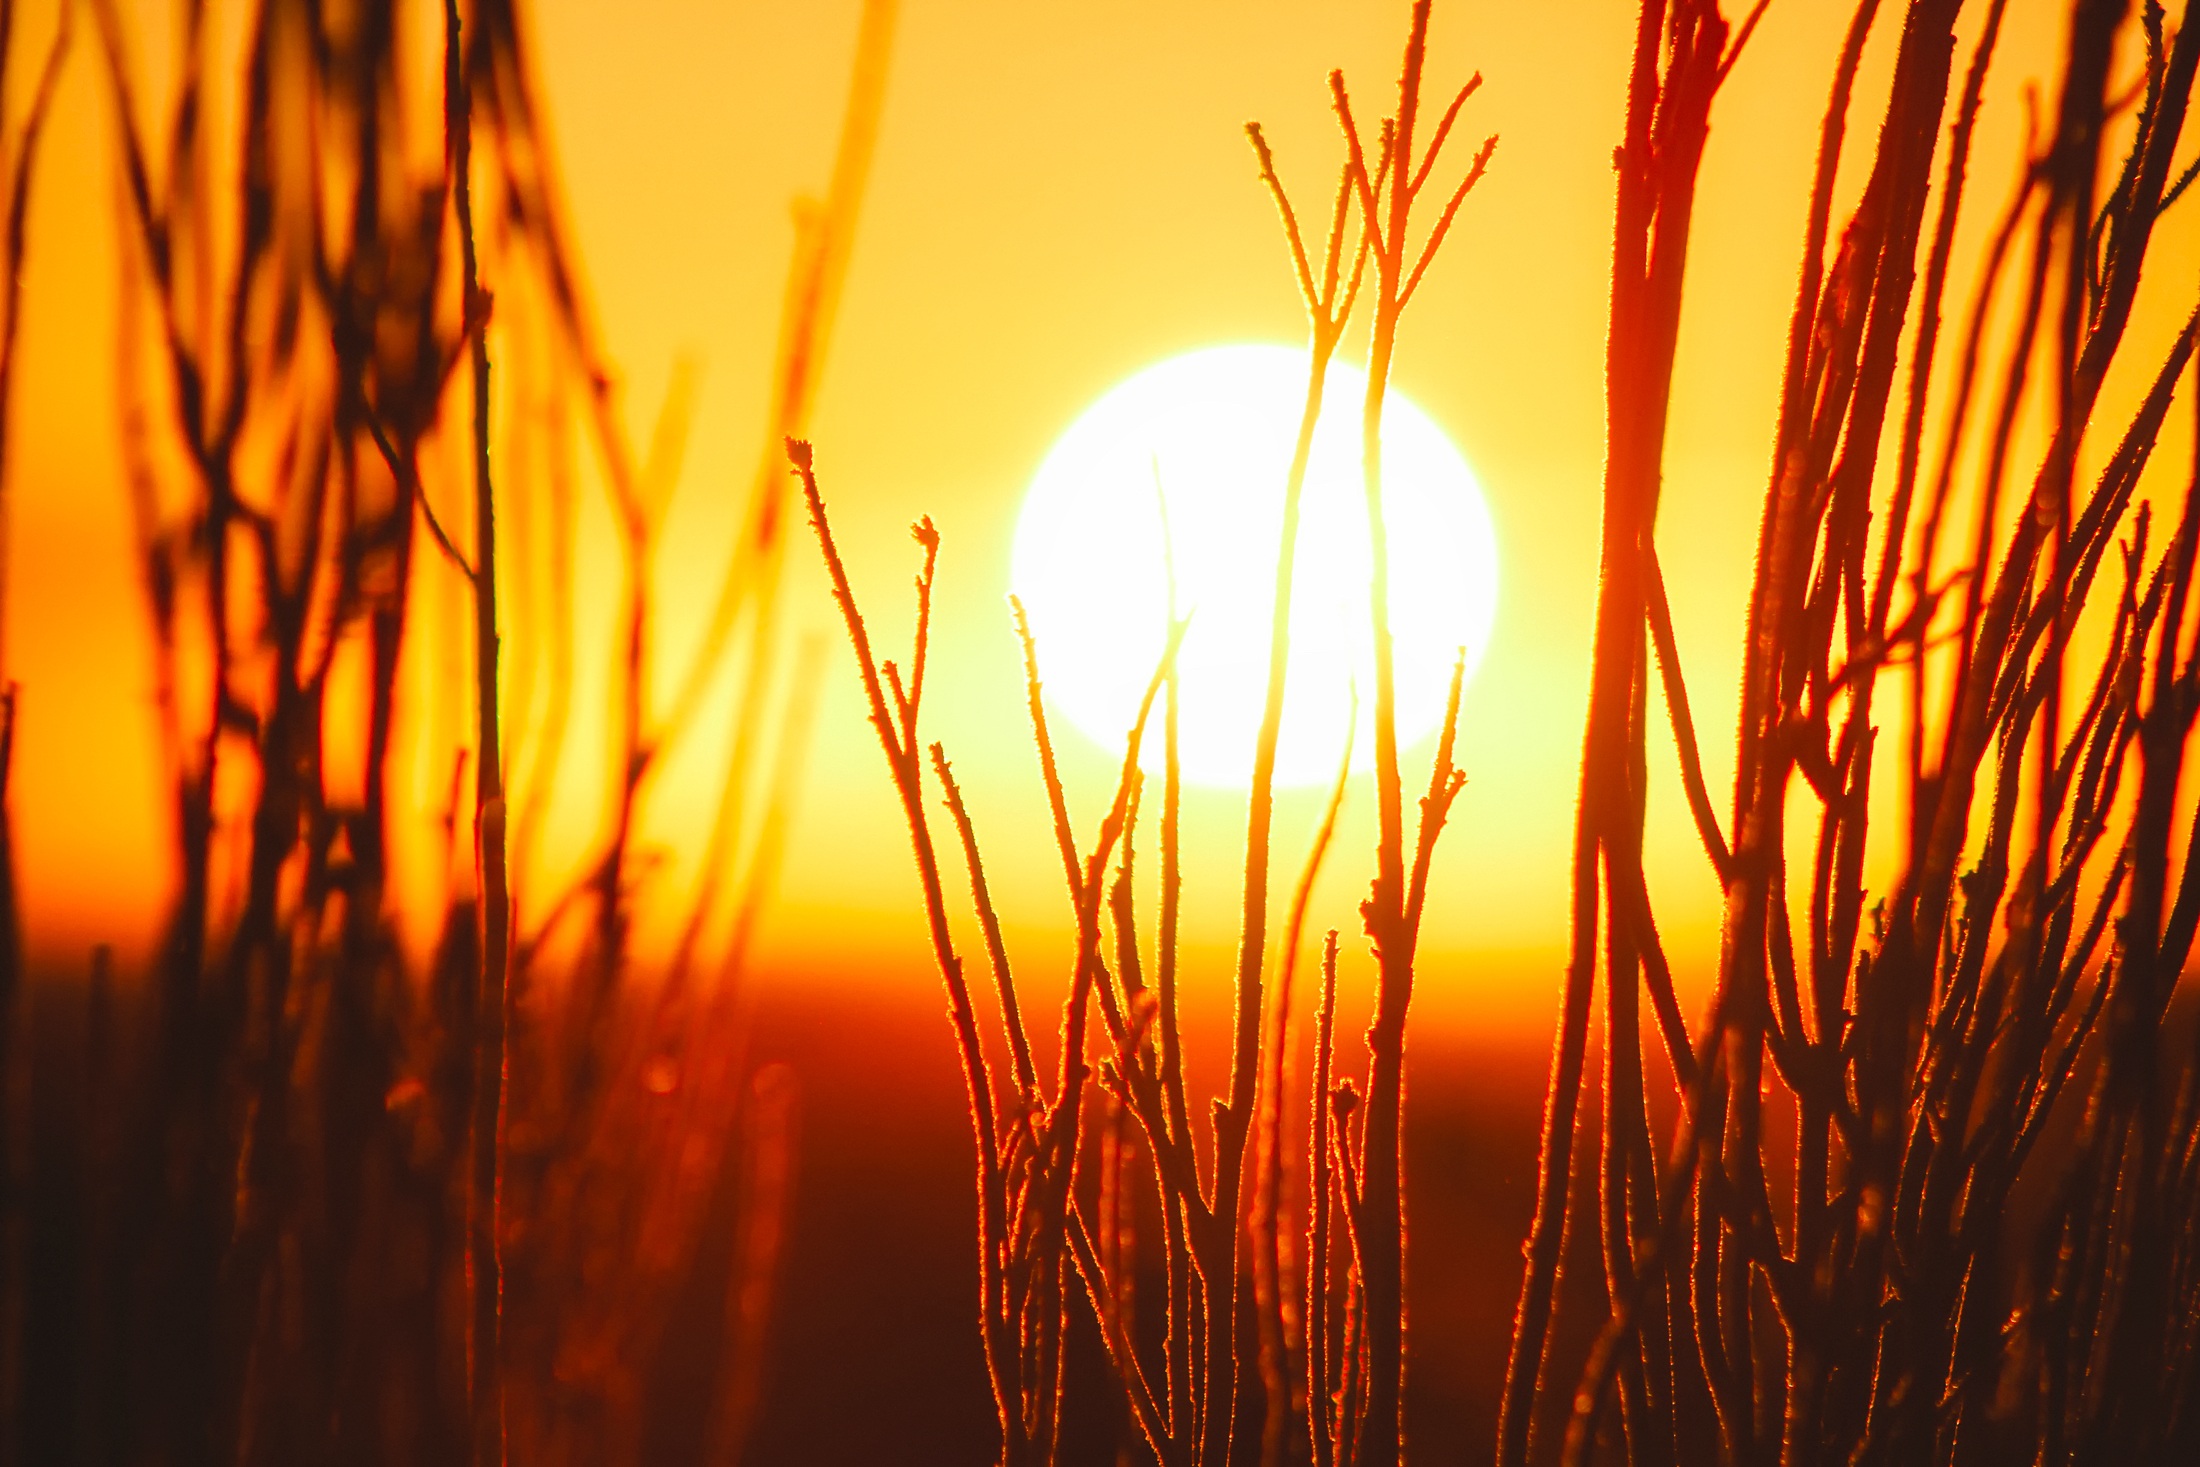
landscape, nature, grass, branch, light, plant, sun, sunrise, sunset, field, sunlight, morning, flower, dawn, country, dusk, evening, rural, reflection, scenic, autumn, plants, outdoors, hdr, reeds, beautiful, silhouettes, grass family